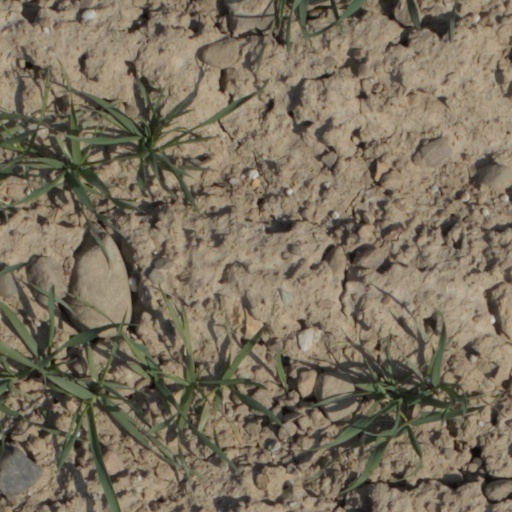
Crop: wheat